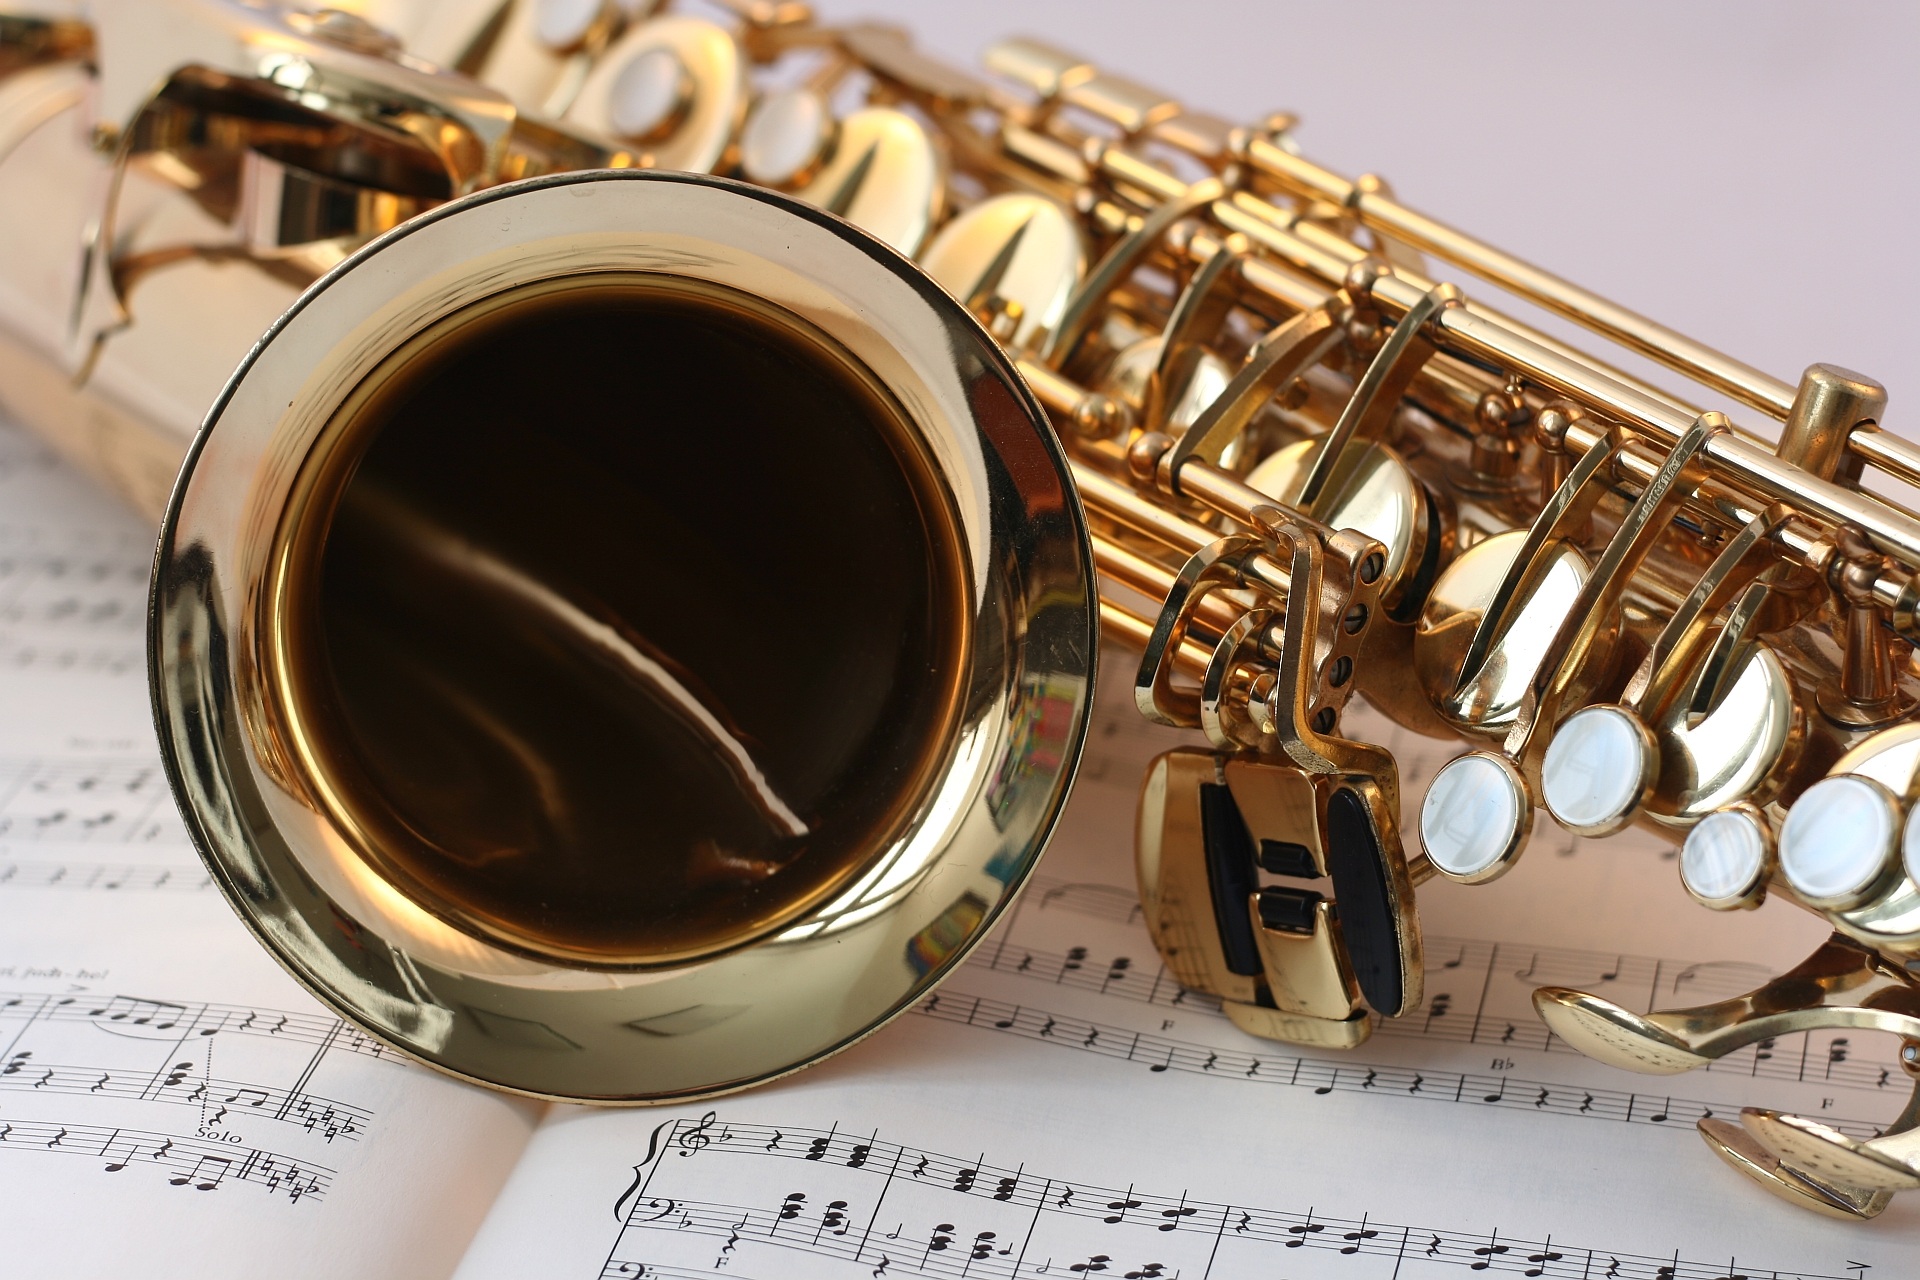
music, reflection, instrument, musical instrument, saxophone, gold, brass, keys, classic, trumpet, gloss, section, wind instrument, notenblatt, classical music, music band, brass instrument, woodwind instrument, western concert flute, reed instrument, euphonium